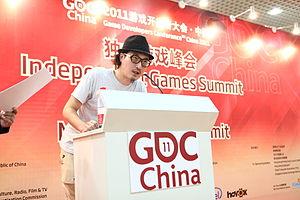
Baiyon lors de sa conférence à la GDC China 2011.